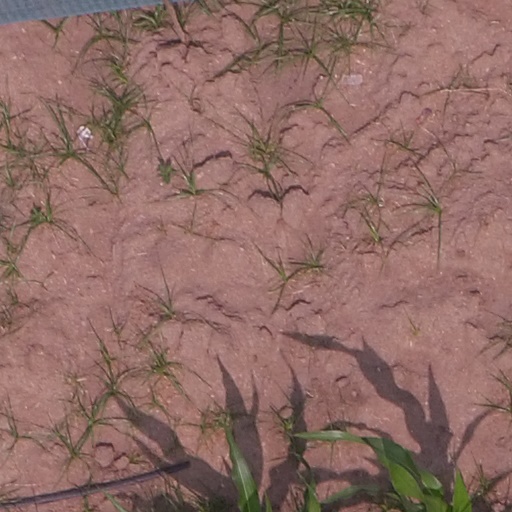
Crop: maize; corn